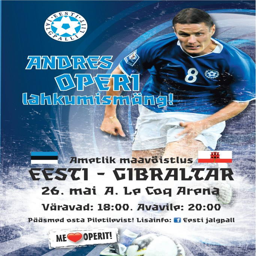
official poster of the game